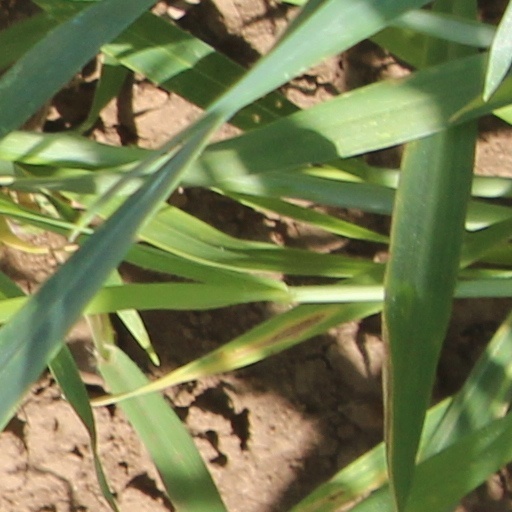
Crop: wheat